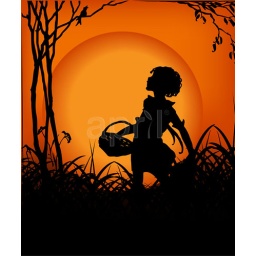
Kind of Urban Art Girl with basket in the sunset between black and orange color